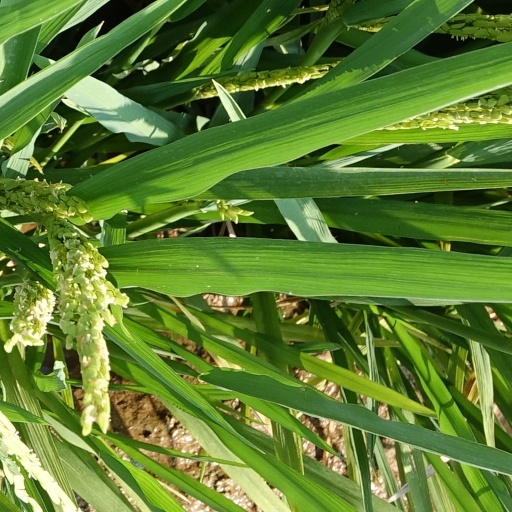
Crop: rice